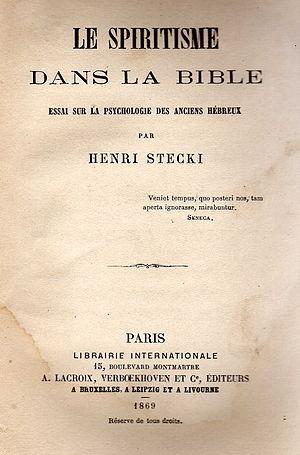
Page de garde du livre
Le spiritisme codifié par Allan Kardec est une philosophie spiritualiste qui apparaît à Paris en 1857 et qui donne naissance à un mouvement socio-culturel en Europe, jusqu'au début du XXᵉ siècle. Kardec en expose les principes dans Le Livre des Esprits et dans les ouvrages suivants.